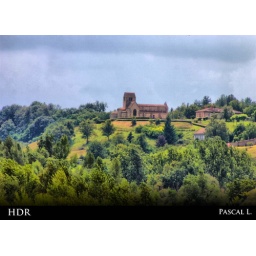
A church in France on a hill top. (HDR)